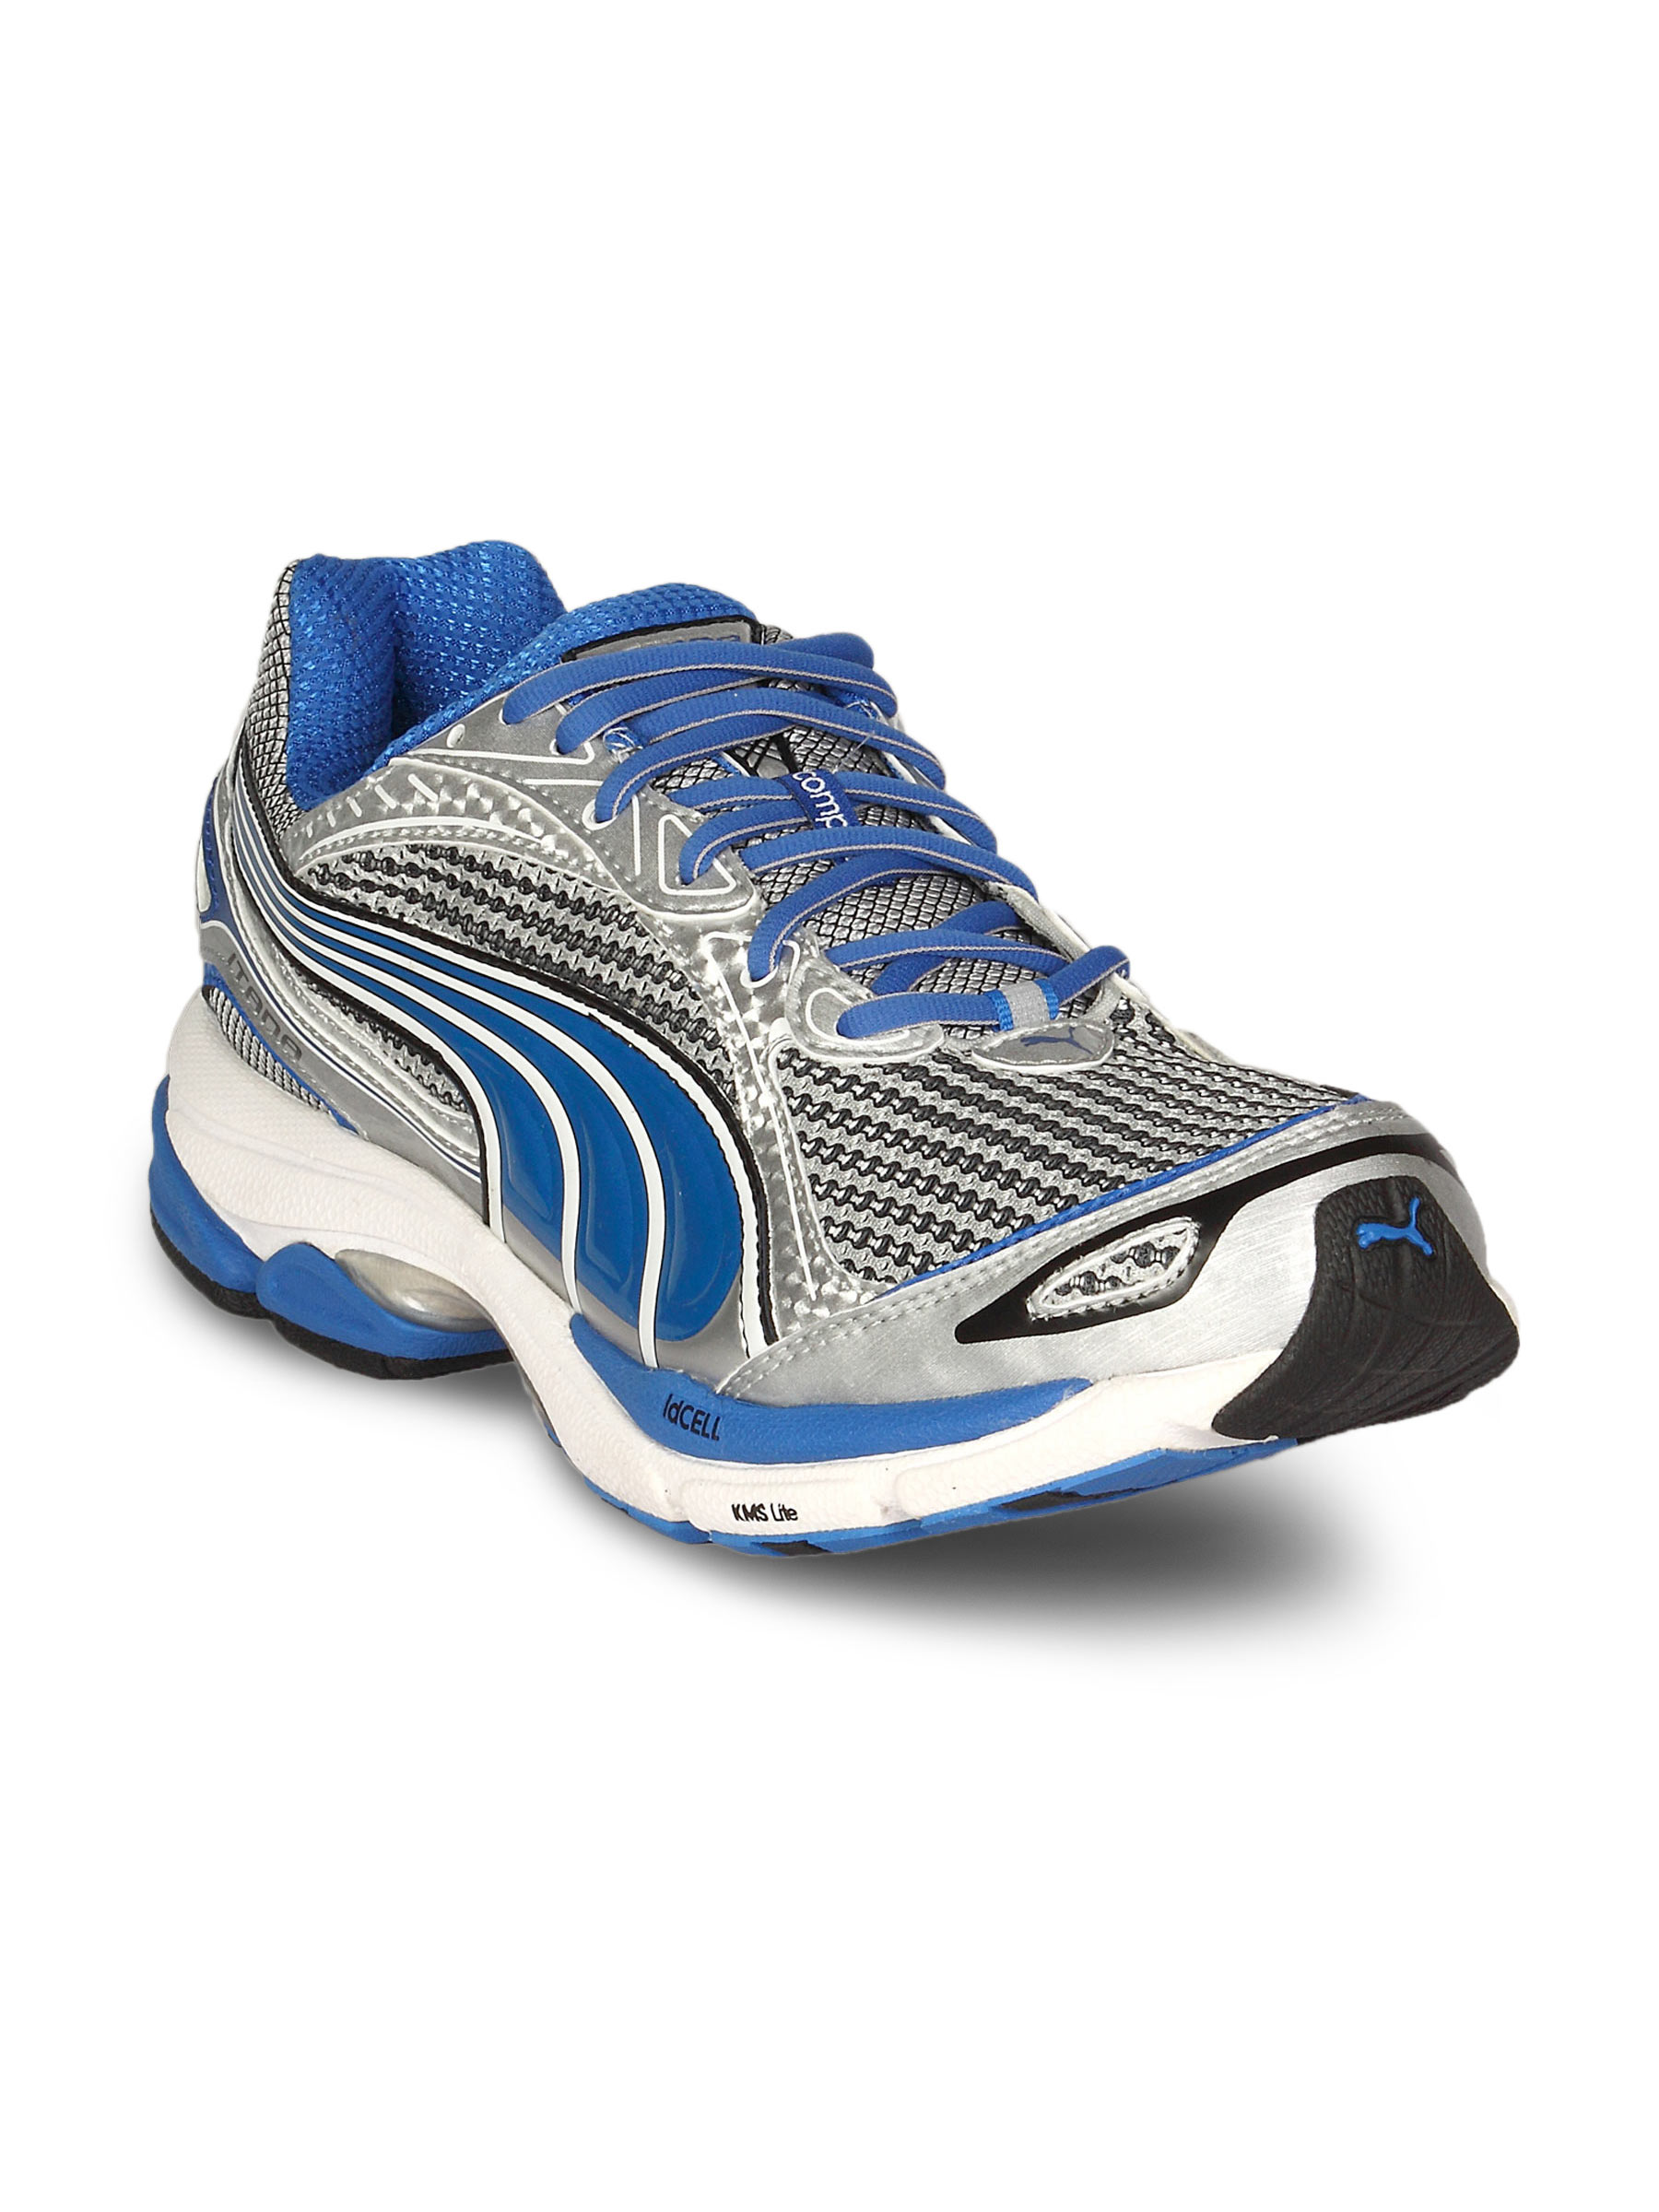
Puma Men's Complete Itana Silver Blue Black Shoe
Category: Footwear / Shoes / Sports Shoes
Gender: Men
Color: Silver
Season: Summer 2011
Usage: Sports